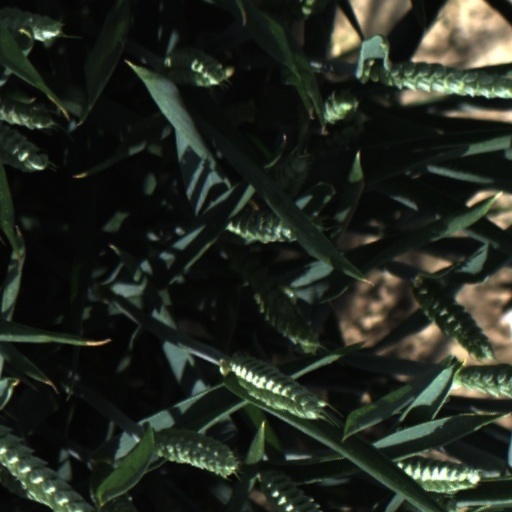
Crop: wheat